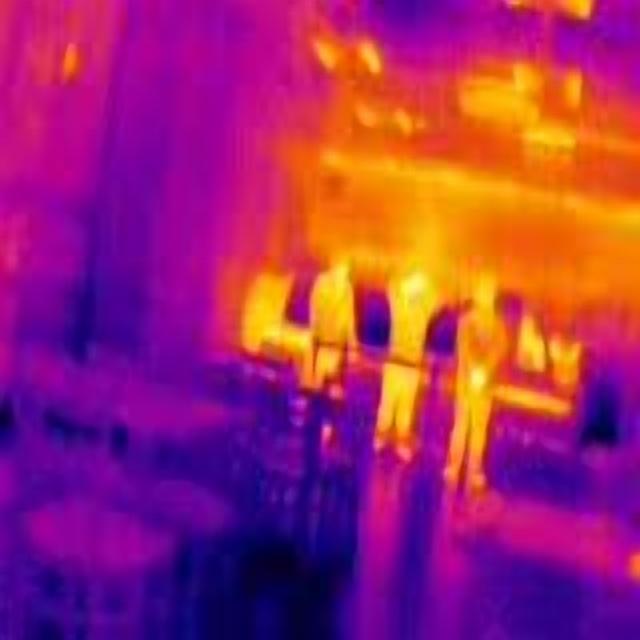
Detected objects:
label: person
label: person
label: person
label: person